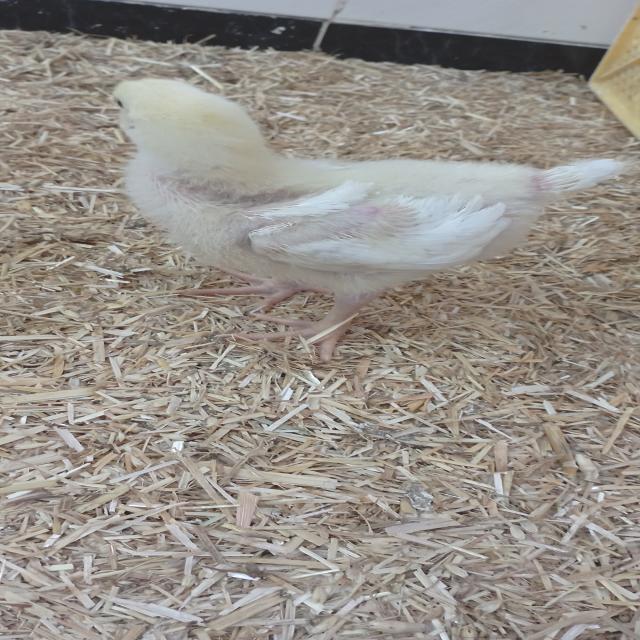
Weight: 381 g